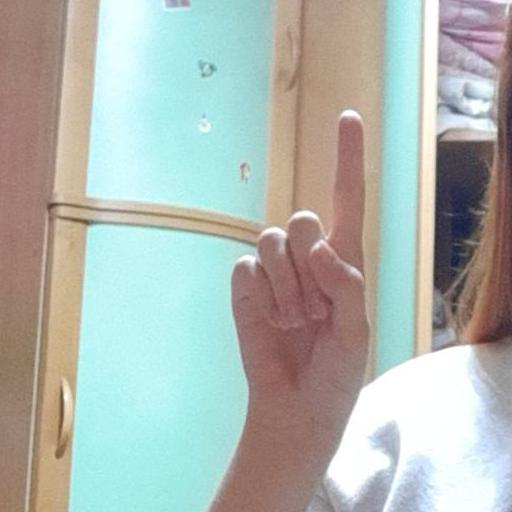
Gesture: one